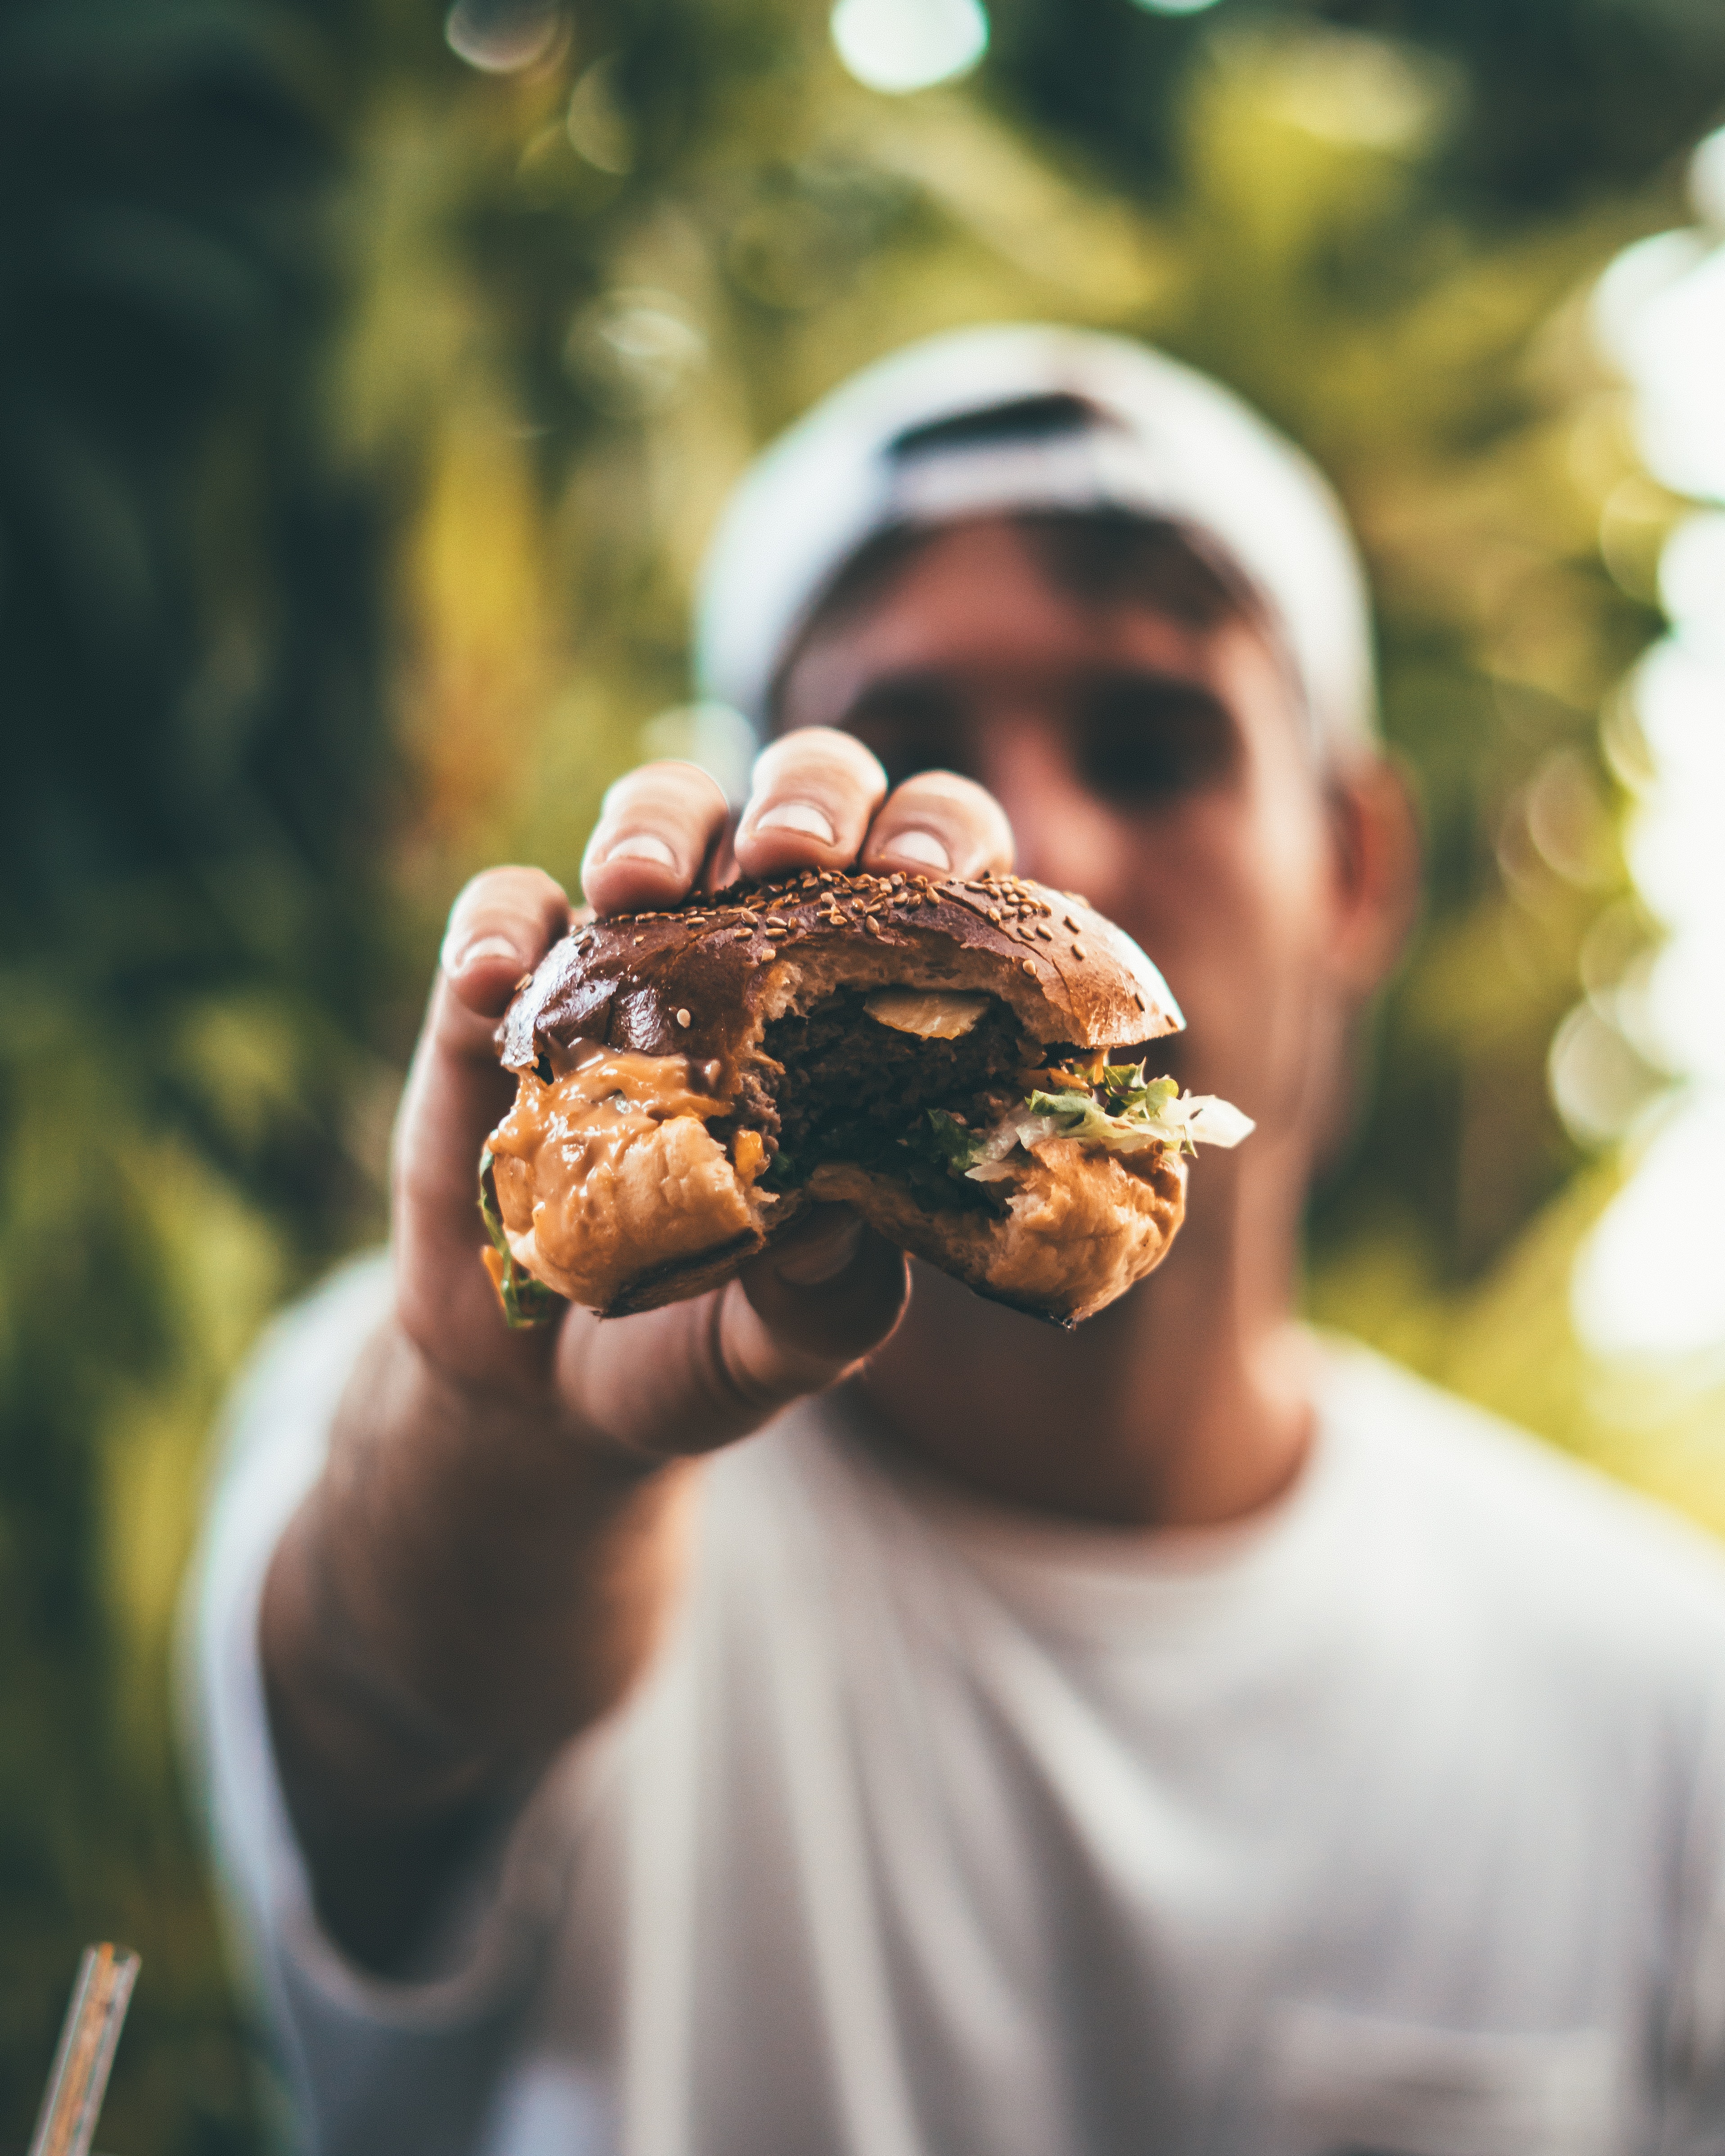
food, dish, hand, cookie, snack, finger food, dessert, baked goods, cuisine, cookies and crackers